Civilian Conservation Corps Quarry No. 2

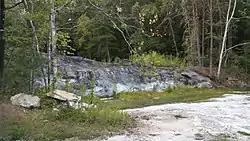
Civilian Conservation Corps Quarry No. 2 in Pickens County, SC. This granite outcrop is on private property, adjacent to Blue Hills Trail.

Civilian Conservation Corps Quarry No. 2 is a historic Civilian Conservation Corps (CCC) quarry site located near Pickens, Pickens County, South Carolina. The site is associated with the CCC construction of Table Rock State Park between 1935 and 1941. It is one of four quarry sites used for materials in the construction of park structures and facilities at the park. Located on the property is a concrete spring house built by CCC workers.